White Chileans

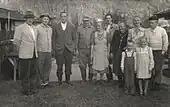
German settlers in the Aysén Region in 1951.

In 1848 an important and substantial German immigration took place, laying the foundation for the German-Chilean community. Sponsored by the Chilean government for the colonization of the southern region, the Germans (including German-speaking Swiss, Silesians, Alsatians, Austrians, Sudeten Germans, and Poles thru Partitions of Poland), strongly influenced the cultural and racial composition of the southern provinces of Chile. It is difficult to count the number of descendants of Germans in Chile, given the great amount of time since 1848. Because many areas of southern Chile were sparsely populated, the traces of German immigration there are quite noticeable.